History of Kerala

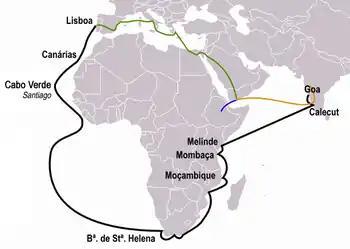
The path Vasco da Gama took to reach Kozhikode (black line).

The maritime spice trade monopoly in the Indian Ocean stayed with the Arabs during the High and Late Middle Ages. However, the dominance of Middle East traders was challenged in the European Age of Discovery. After Vasco Da Gama's arrival in Kappad Kozhikode in 1498, the Portuguese began to dominate eastern shipping, and the spice-trade in particular. Following the discovery of sea route from Europe to Malabar in 1498, the Portuguese began to expand their influence between Ormus and the Malabar Coast and south to Ceylon.